Blood Stained Tradewinds

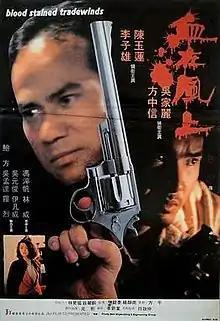
Film poster

Blood Stained Tradewinds is a 1990 Hong Kong action film directed by Chor Yuen and starring Waise Lee, Idy Chan, Alex Fong and Carrie Ng.